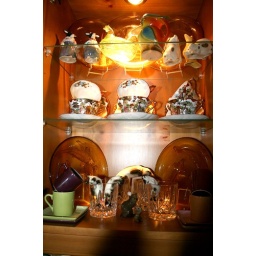
The cabinet in my kitchen where I keep my fish plates and a few other collectables.